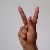
The image shows a hand gesture representing the letter 'K' in Indian Sign Language.